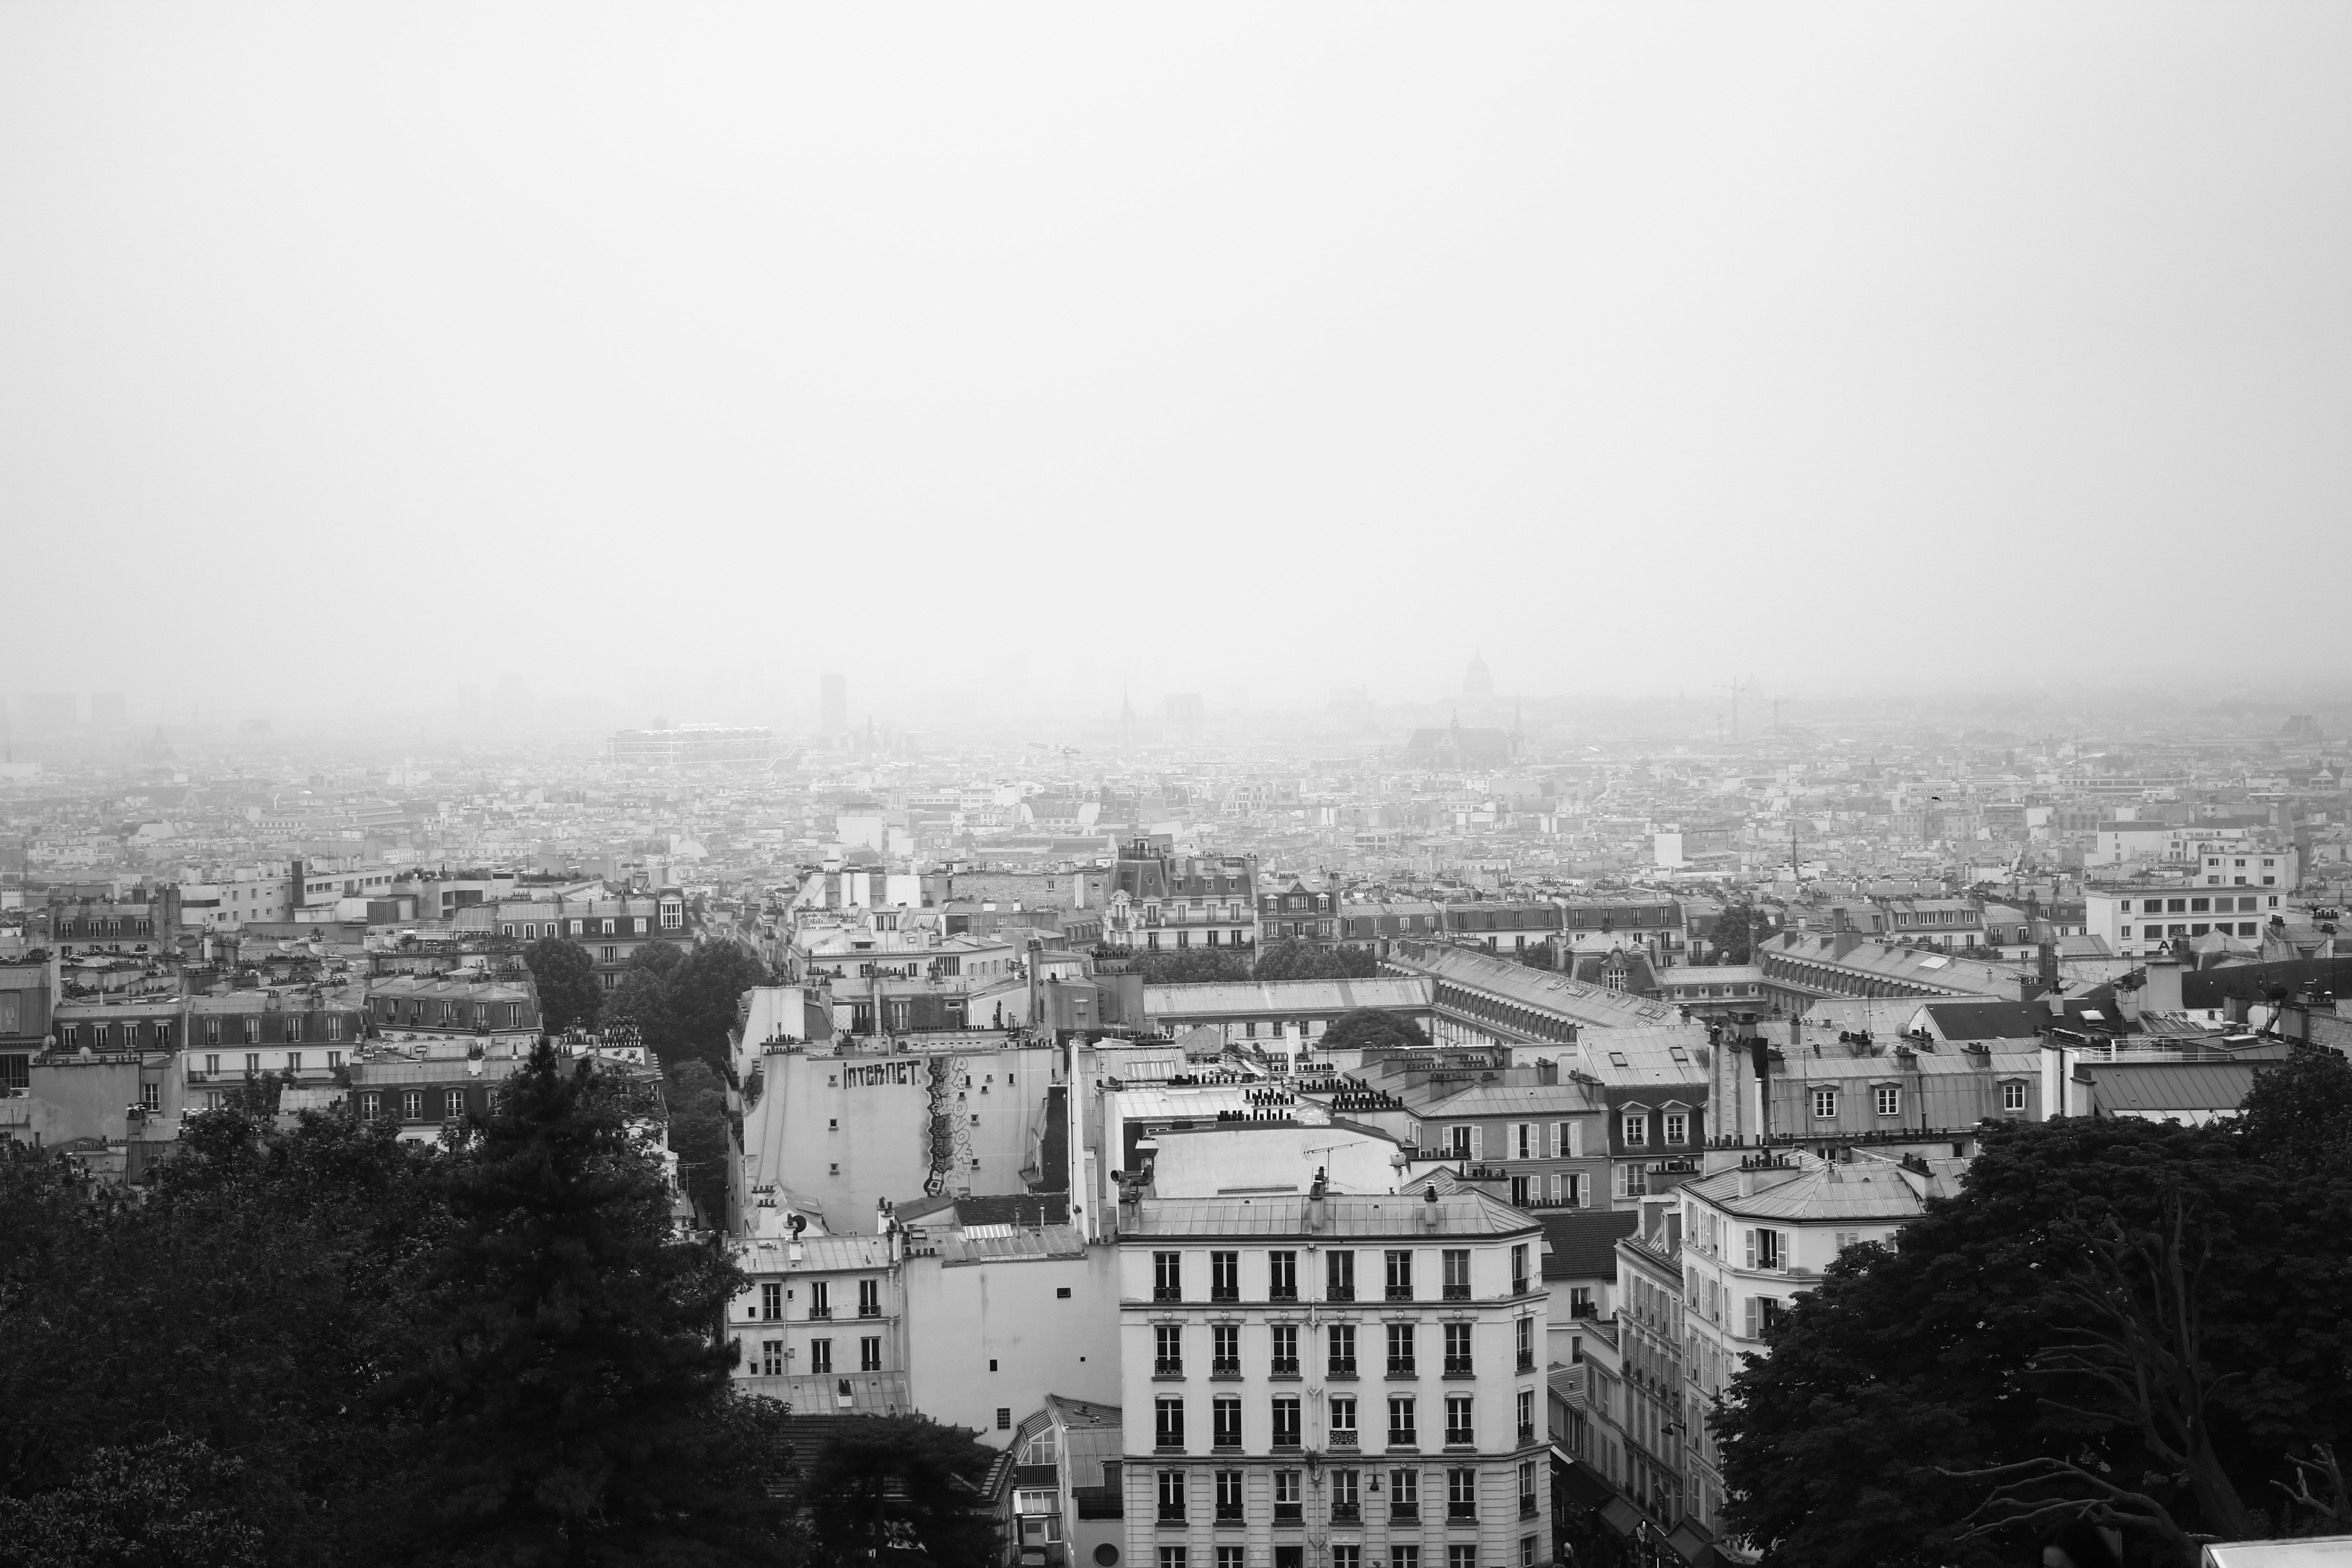
horizon, black and white, fog, skyline, photography, morning, city, cityscape, weather, haze, monochrome, metropolis, urban area, monochrome photography, residential area, atmospheric phenomenon, human settlement